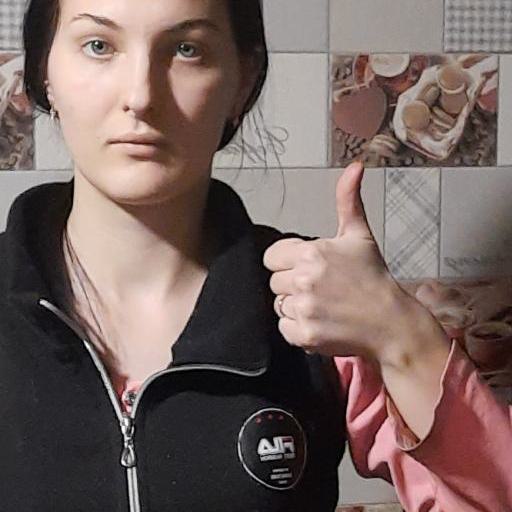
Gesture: like